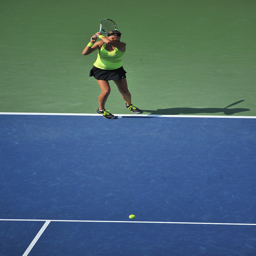
Is she going to beat the tennis ball?
The tennis player is  stepping on the foul line
A woman in a green blouse playing tennis.
a tennis player on a court with a racket
A tennis player returns the ball with her racket